Houghton Lodge

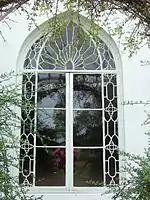
Many of Houghton's windows are in the exaggerated, decorative Gothic, almost Islamic, style which originated from the Walpole's Strawberry Hill Gothic.

The architecture of Houghton Lodge marks a period of informality in English architecture which begin in the 1770s and lasted until the 1830s. The antecedents of Houghton's style of architecture, known as "cottage ornée", can be traced to the 'Strawberry Hill Gothic' style made popular by Horace Walpole at his fantasy castle at Strawberry Hill in the final quarter of the eighteenth century and further popularised by the writings of James Malton in his 1802 "Essay on British Cottage Architecture".